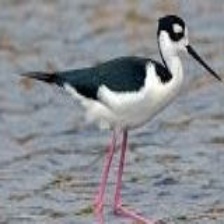
Species: BLACK NECKED STILT
Scientific name: HIMANTOPUS MEXICANUS